Dog Barbos and Unusual Cross

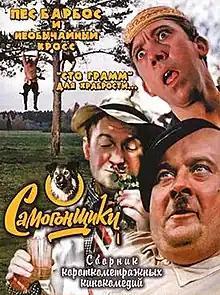

Dog Barbos and Unusual Cross is a 1961 Soviet short crime comedy film directed by Leonid Gaidai.